FIRST Global Challenge

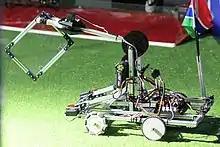
A competition during FIRST Global Challenge 2018

The 2018 FIRST Global Challenge was held in Mexico City from August 15–18. The 2018 Challenge was called Energy Impact and explored the impact of various types of energy on the world and how they can be made more sustainable. In the challenge, robots worked together in teams of three to give cubes to human players, turn a crank, and score cubes in goals in order to generate electrical power. The challenge was based on three Engineering Grand Challenges; making solar energy affordable, making fusion energy a reality, and creating carbon sequestration methods.